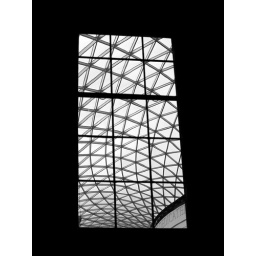
Looking through a window in the west wing of the British Museum to the roof over the great court.